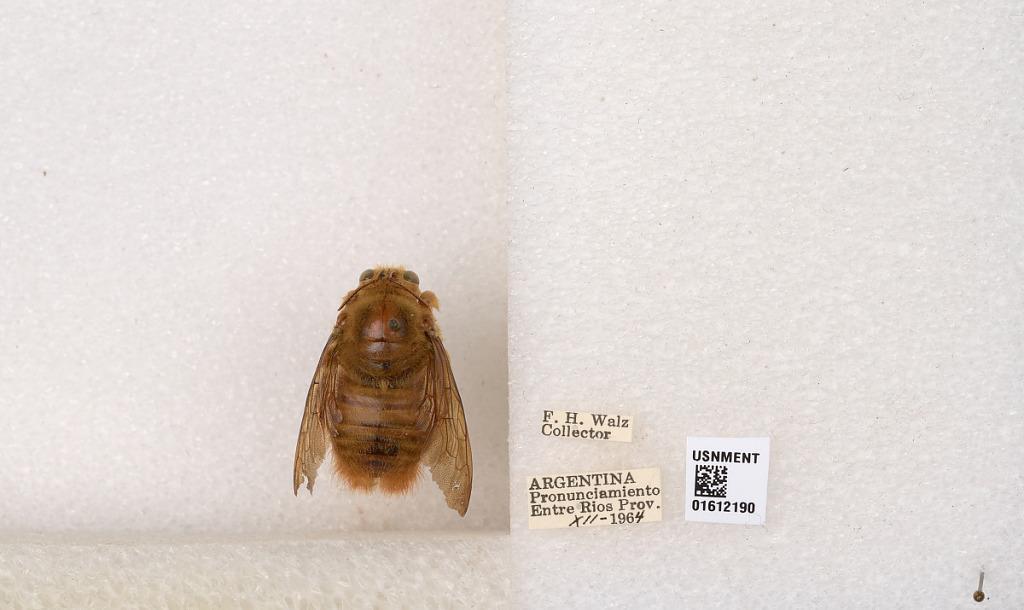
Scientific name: Xylocopa (Neoxylocopa) augusti Lepeletier
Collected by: F. Walz
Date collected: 1964-12-1
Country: Argentina
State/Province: Entre Rios
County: Departamento de Uruguay
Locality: Pronunciamiento
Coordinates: -32.3452, -58.4404